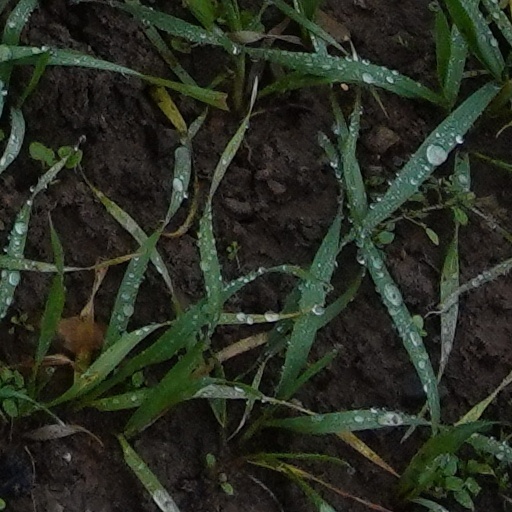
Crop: wheat